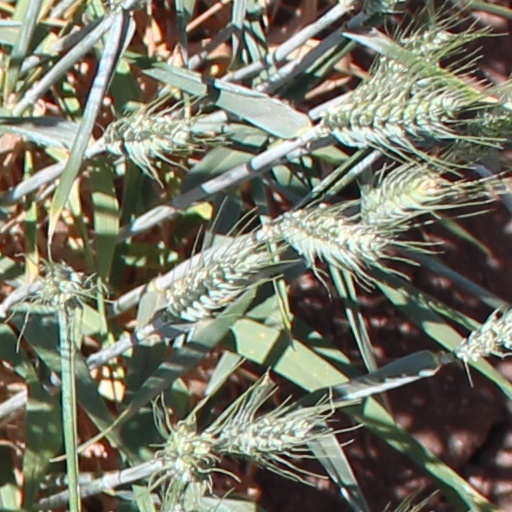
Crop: wheat